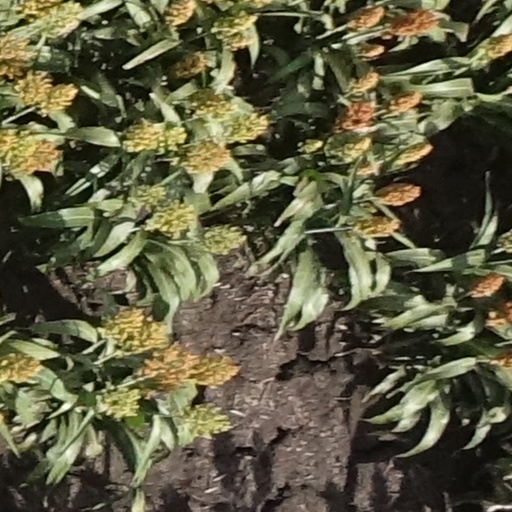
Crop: sorghum